Toledo, Ohio

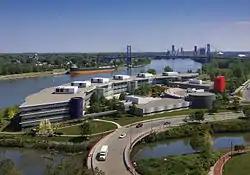
Owens Corning headquarters

The postwar job boom and Great Migration brought thousands of African Americans to Toledo to work in industrial jobs, where they had previously been denied. Due to redlining, many of them settled along Dorr Street, which, during the 1950s and 1960s was lined with flourishing black-owned businesses and homes. Desegregation, a failed urban renewal project, and the construction of I-75 displaced those residents and left behind a struggling community with minimal resources, even as it also drew more established, middle-class people, white and black, out of center cities for newer housing. The city rebounded, but the slump of American manufacturing in the second half of the 20th century during industrial restructuring cost many jobs.